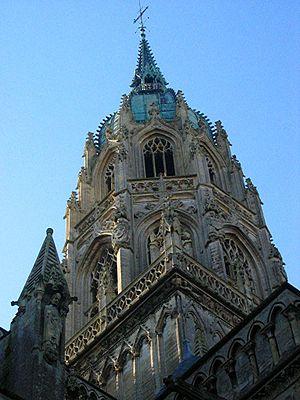
Bayeux [bajø] est une commune française et une des trois sous-préfectures du département du Calvados et de la région Normandie, peuplée de 13 121 habitants.